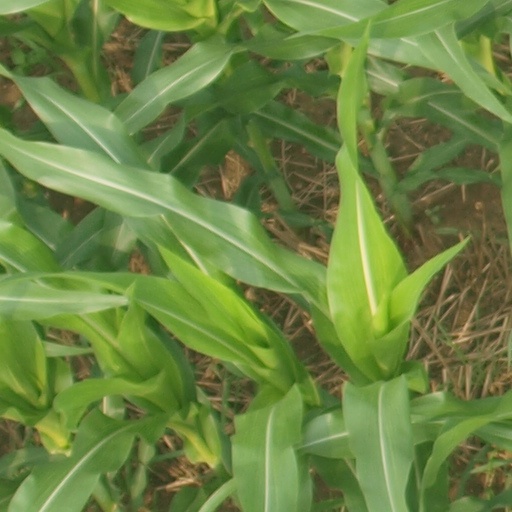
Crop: maize; corn